Hurricane Isaias

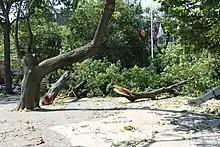
Maple branches snapped by high winds in Manhattan.

Isaias indirectly led to the death of two people in Wilmington, North Carolina, on August 5. Both men were clearing debris when lightning from a thunderstorm struck and killed them.